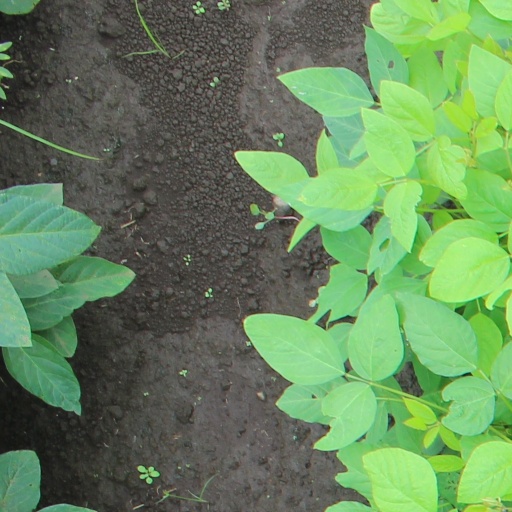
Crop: soybean